Hazmat suit

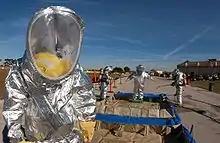
United States Air Force firefighters wearing hazmat suits with an outer aluminized shell during an emergency management exercise.

The United States Department of Homeland Security defines a hazmat suit as "an overall garment worn to protect people from hazardous materials or substances, including chemicals, biological agents, or radioactive materials." More generally, hazmat suits may provide protection from: